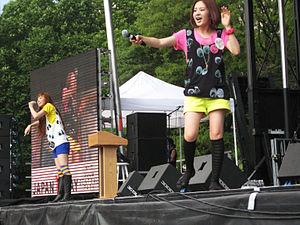
Le hip-hop est
HALCALI est un groupe féminin hip-hop et J-pop japonais, originaire de Meguro, Tokyo. Il est constitué de Haruka et de Yukari, toutes deux originaires de Meguro. Elles ont mélangé leurs prénoms pour donner le nom du groupe: Haruka + Yukari = Harukari, qui se prononce Halcali en japonais.